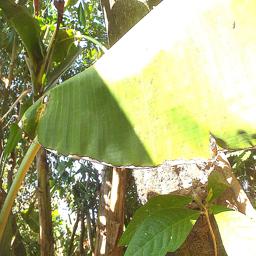
Label: MALBHOG LEAF